HMS Namur (1756)

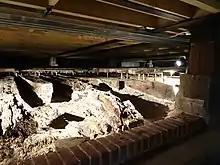
Timbers of the "Namur" at Chatham)

Some of "Namur" timbers were used to support the floor of the wheelwright's workshop at Chatham Dockyard. They were rediscovered there in 1995 and identified in 2003. The timbers represent approximately a quarter of the "Namur" 's frame and are from a contiguous section of the ship's orlop deck and adjacent hull frames. While deck beams were repurposed to form and support the floor of the wheelright's shop, many others were placed in the gaps between these beams and serve no structural purpose, including many of the ship's futtock and knee timbers. Evidence suggests that the timbers were removed sequentially from the "Namur" as the ship was dismantled and directly installed under the workshop. While repurposing of ship timbers for structural purposes ashore was very common, the rediscovered timbers of the "Namur" are rare in being entirely unmodified, still bearing original carpenter's marks, traces of red paint common to Royal Navy warship lower deck interiors of the period, numbers denoting sailor's hammock berths, hammock hooks and lengths of oakum. The presence of many superfluous lengths of timber in and under the new workshop floor and their unaltered condition has been suggested as a deliberate form of preservation by workers at the Dockyard at the time, in recognition of the fame of the "Namur" and its prestigious service record. It is possible that the preservation and hiding of as much fabric as possible from the "Namur" was officially sanctioned by the Captain Superintendent of Chatham Dockyard, James Alexander Gordon, who had served on the ship during the Battle of Cape St. Vincent in 1797. The restored timbers form the centerpiece of the "Command of the Oceans" gallery at the Chatham Historic Dockyard museum opened in 2016.